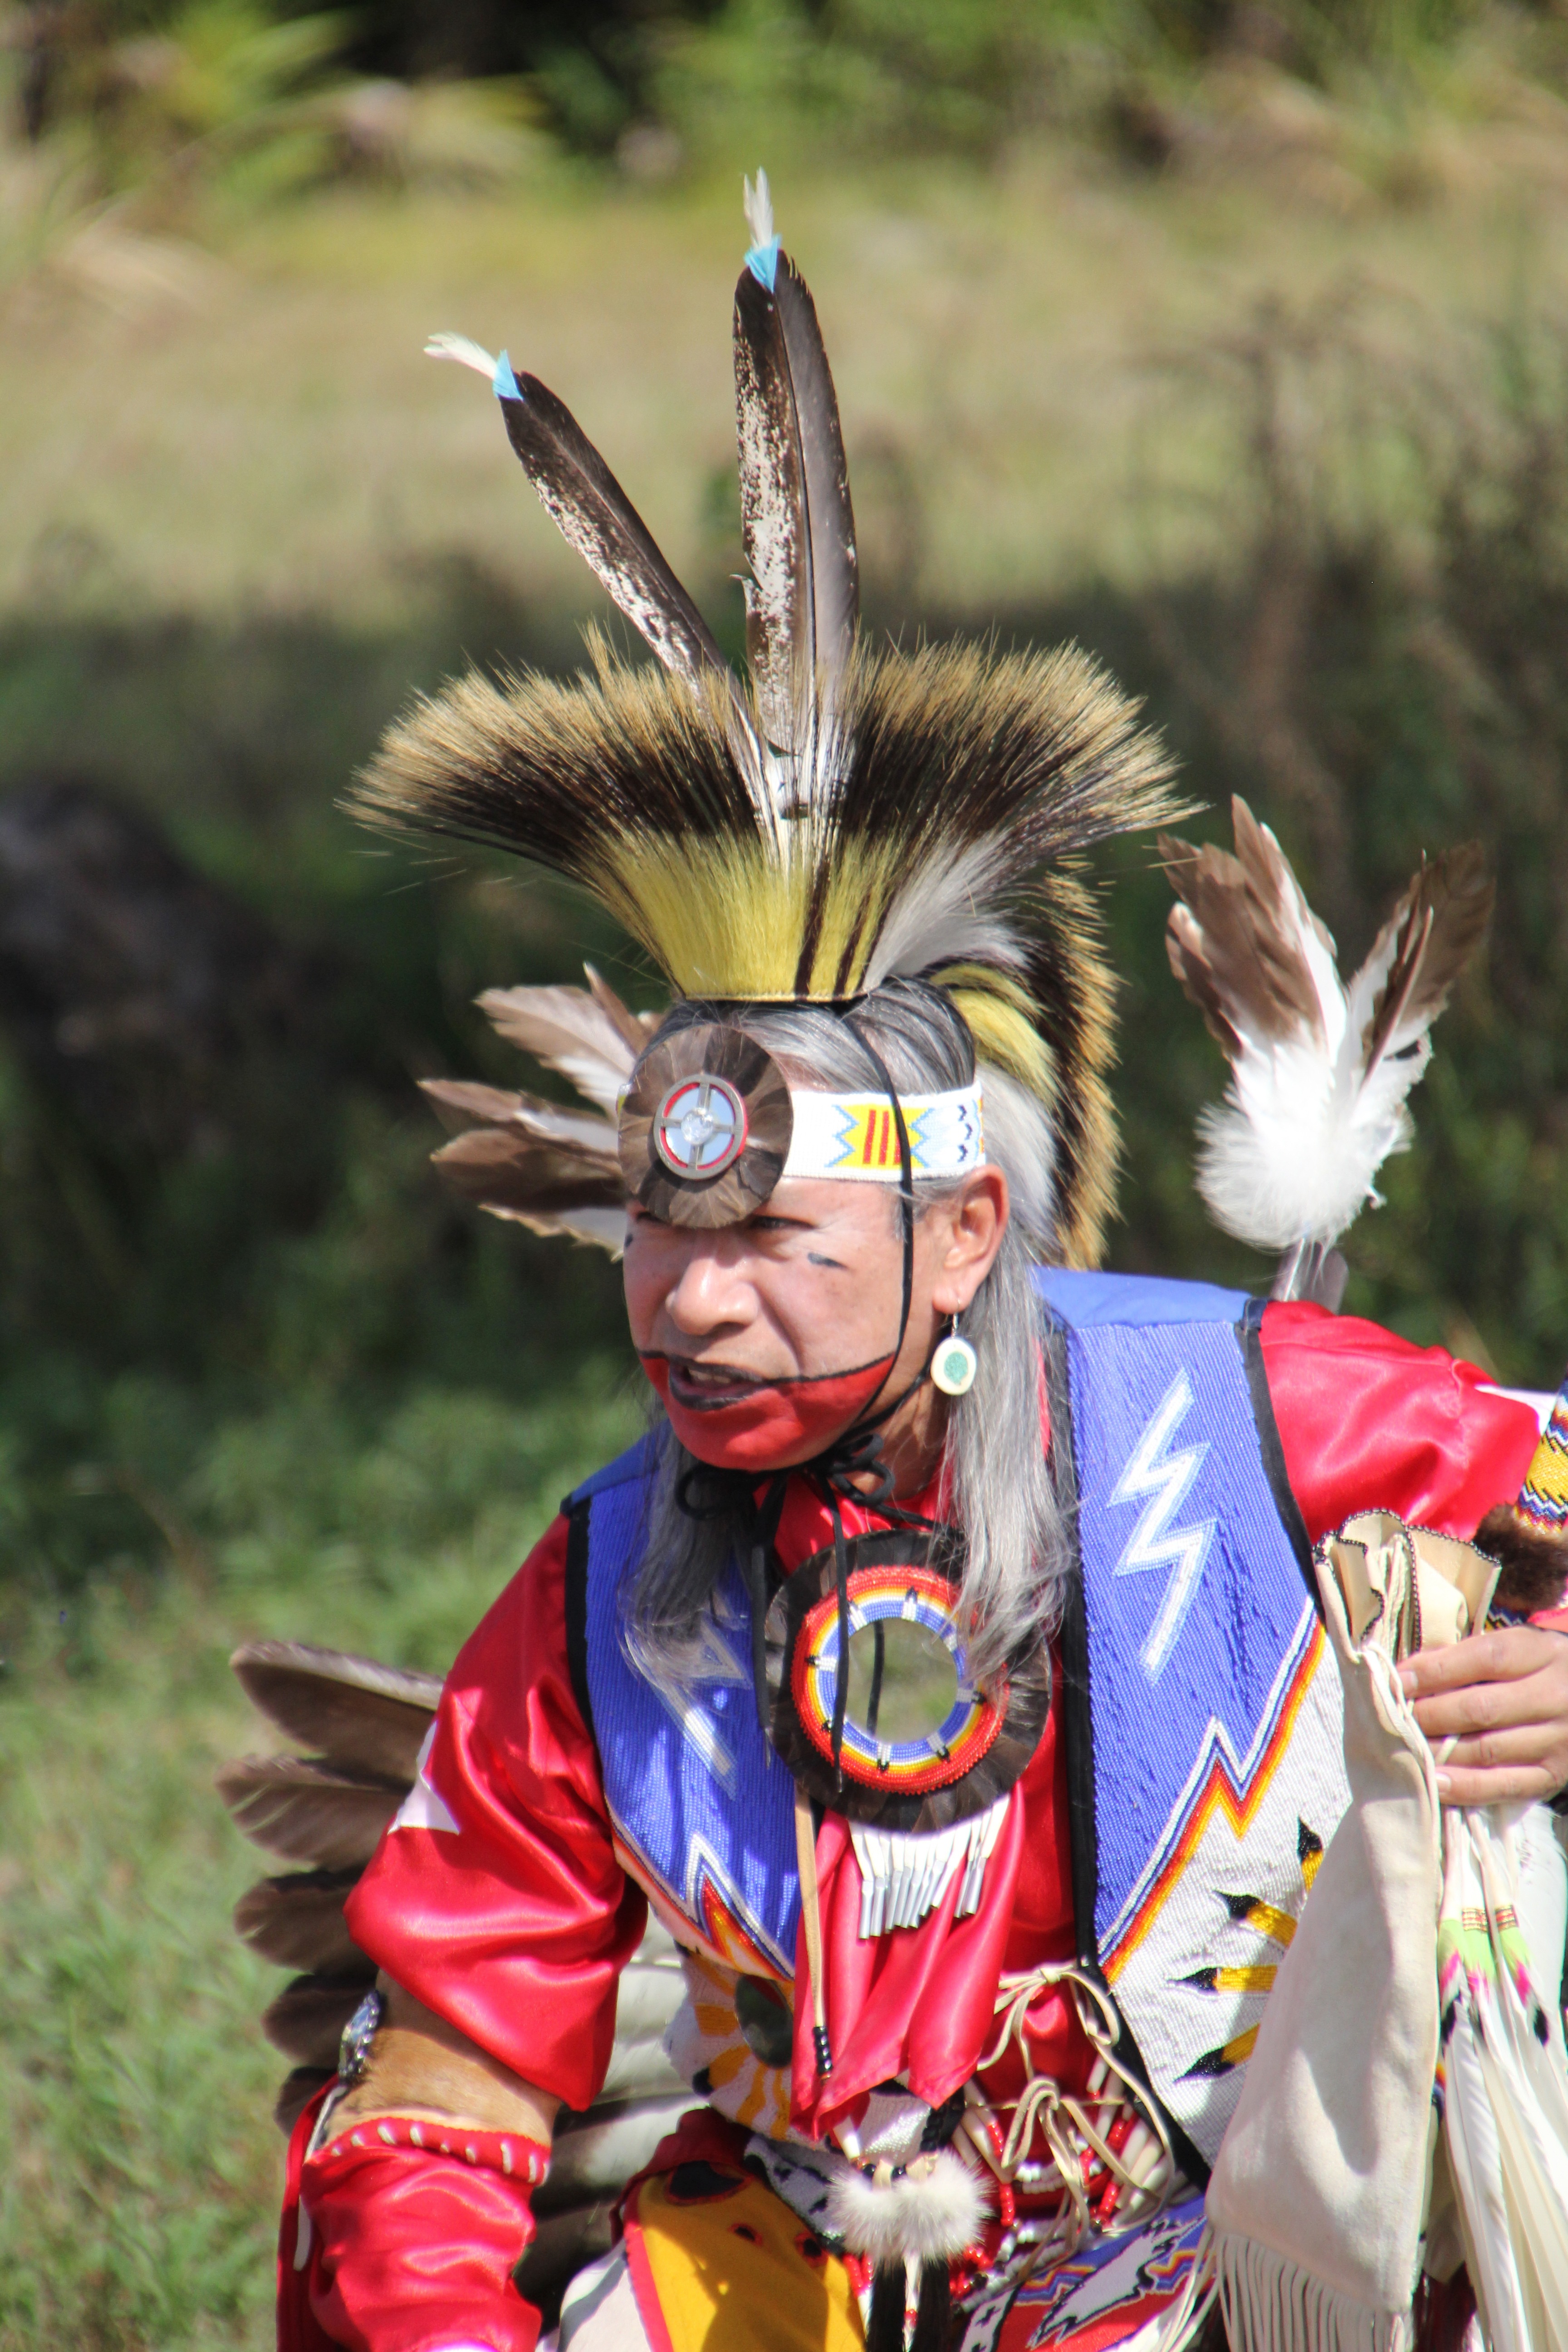
old, celebration, red, carnival, ancient, clothing, colorful, dancer, native, art, festival, american, dress, beautiful, dancing, history, heritage, historical, vibrant, costume, indian, tribal, native american, celebrating, indians, native americans, american west